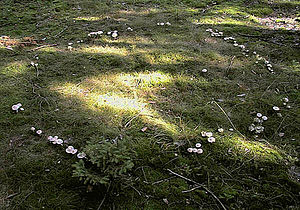
Heksering / Galleri
En heksering er en naturligt forekommende ring f.eks. af dødt græs pga. svampe i ringformation. Fra tid til anden kan svampens frugtlegeme eller paddehatte også ses. Svampens mycelium kan gå flere meter under jorden. Den karakteristiske ringform opstår, fordi svampen lever af uomsat, vissent græs. Når den første, runde flade er renset for fødeemner, vokser svampens mycelium ud og væk derfra, sådan at området inden for kredsen efterlades, mens svampen er mest aktiv langs ringens yderside.